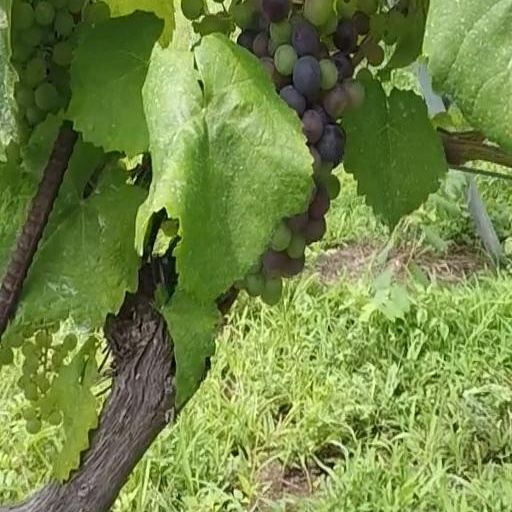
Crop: grape